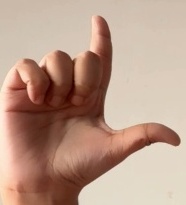
ASL sign: L